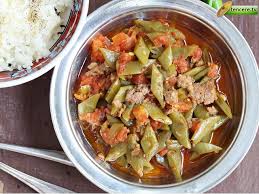
Yemek: taze_fasulye